Cytorus

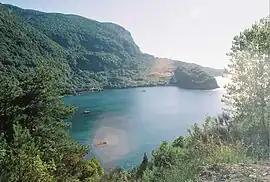
Gideros Bay

also Cytorum, Κύτωρον, Kytoron and Κύτωρις) was an ancient Greek city on the northern coast of Asia Minor. Mentioned by Homer, Cytorus survives in the name of Gideros, which is both